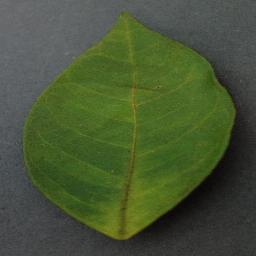
Label: Orange___Haunglongbing_(Citrus_greening)